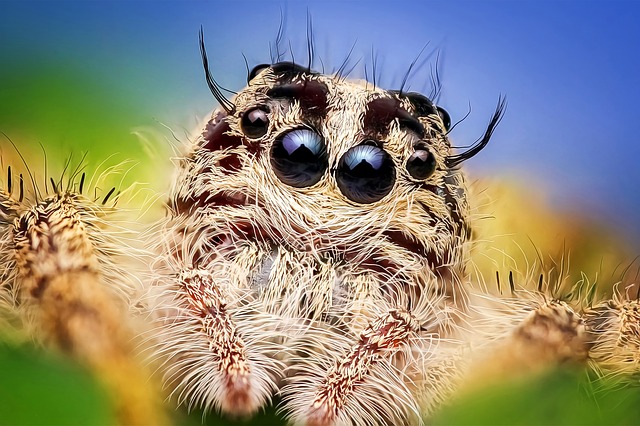
Label: spider